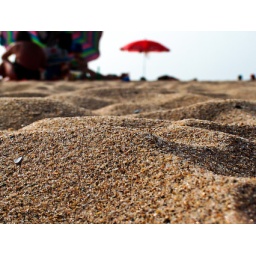
Sun hat in the sand